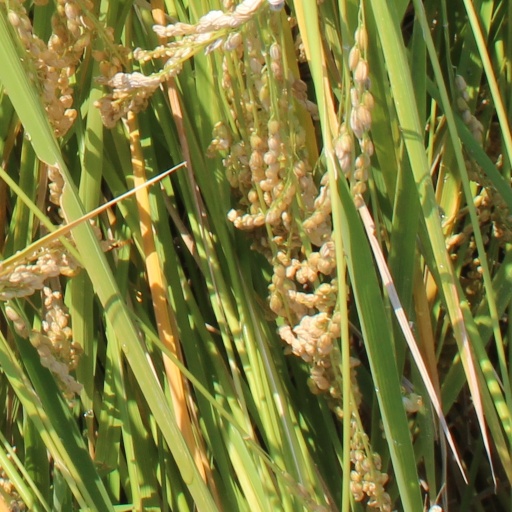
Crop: rice